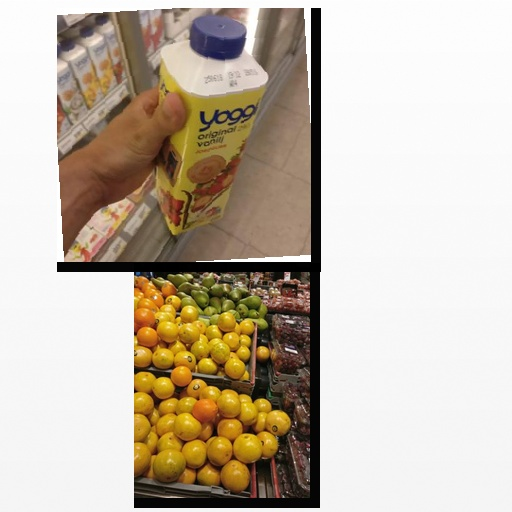
Food items: red_grapefruit, strawberry_yoghurt